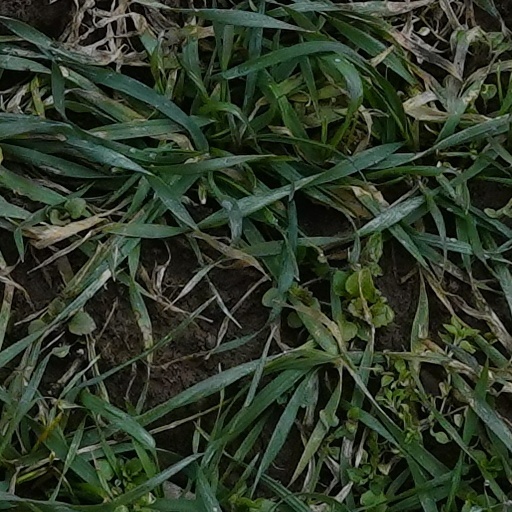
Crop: wheat